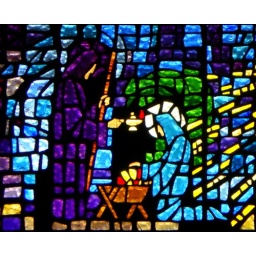
slab glass window at Calvary United Methodist Church in Paris, Texas